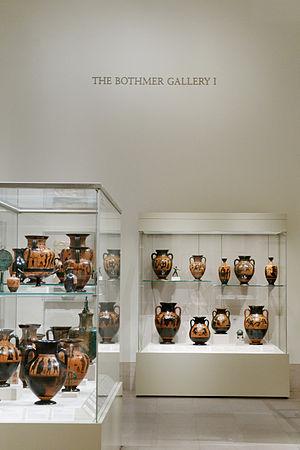
La galerie Bothmer I au Metropolitan Museum of Art, l'une des salles dédiées à l'ancien conservateur Dietrich von Bothmer.